Agabala Guliyev's House

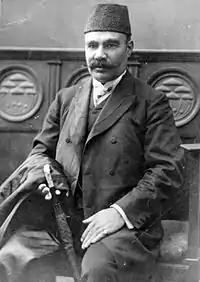
Agabala Guliyev

At the end of the nineteenth century, almost all city neighborhoods had been built in the center of Baku. A stylistic trend was formed incorporating different varieties of European architecture, and eclectic environments had begun to be flavored with modernity.